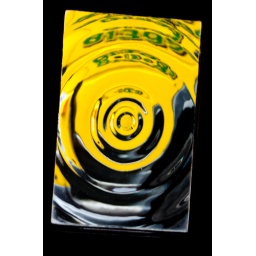
Taken through bottle glass windows in a cafe in Sutton